Ronnie Landfield

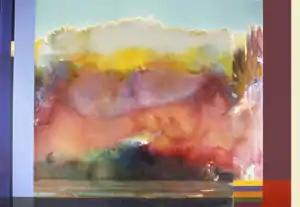
"Rite of Spring," 1985, a/c, 79x112 inches, (exhibited: The Brunnier Museum, Ames Iowa, 1988).

Landfield traveled throughout the southwest in 1973 and again in 1975. With his wife and artist friends Peter Young and Carmen Megeath he camped, lived and painted dozens of paintings on canvas and limestone in the mountains outside Zion National Park in southern Utah. He taught Fine Arts at the School of Visual Arts from 1975 until 1990. For ten years from 1975 until 1984 four of Landfield's paintings from the collection of Philip Johnson were installed in the Four Seasons Restaurant in the Seagram Building on Park Avenue between 52nd and 53rd Streets in Midtown Manhattan, on the so-called Mark Rothko wall. In 1975 Landfield began teaching fine arts at the School of Visual Arts in Manhattan; where he taught until 1990.